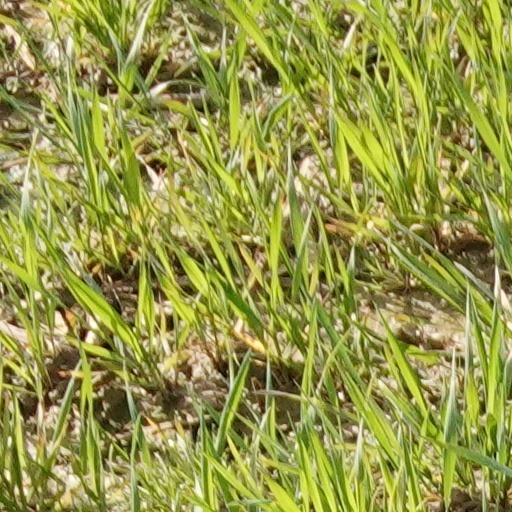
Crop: wheat